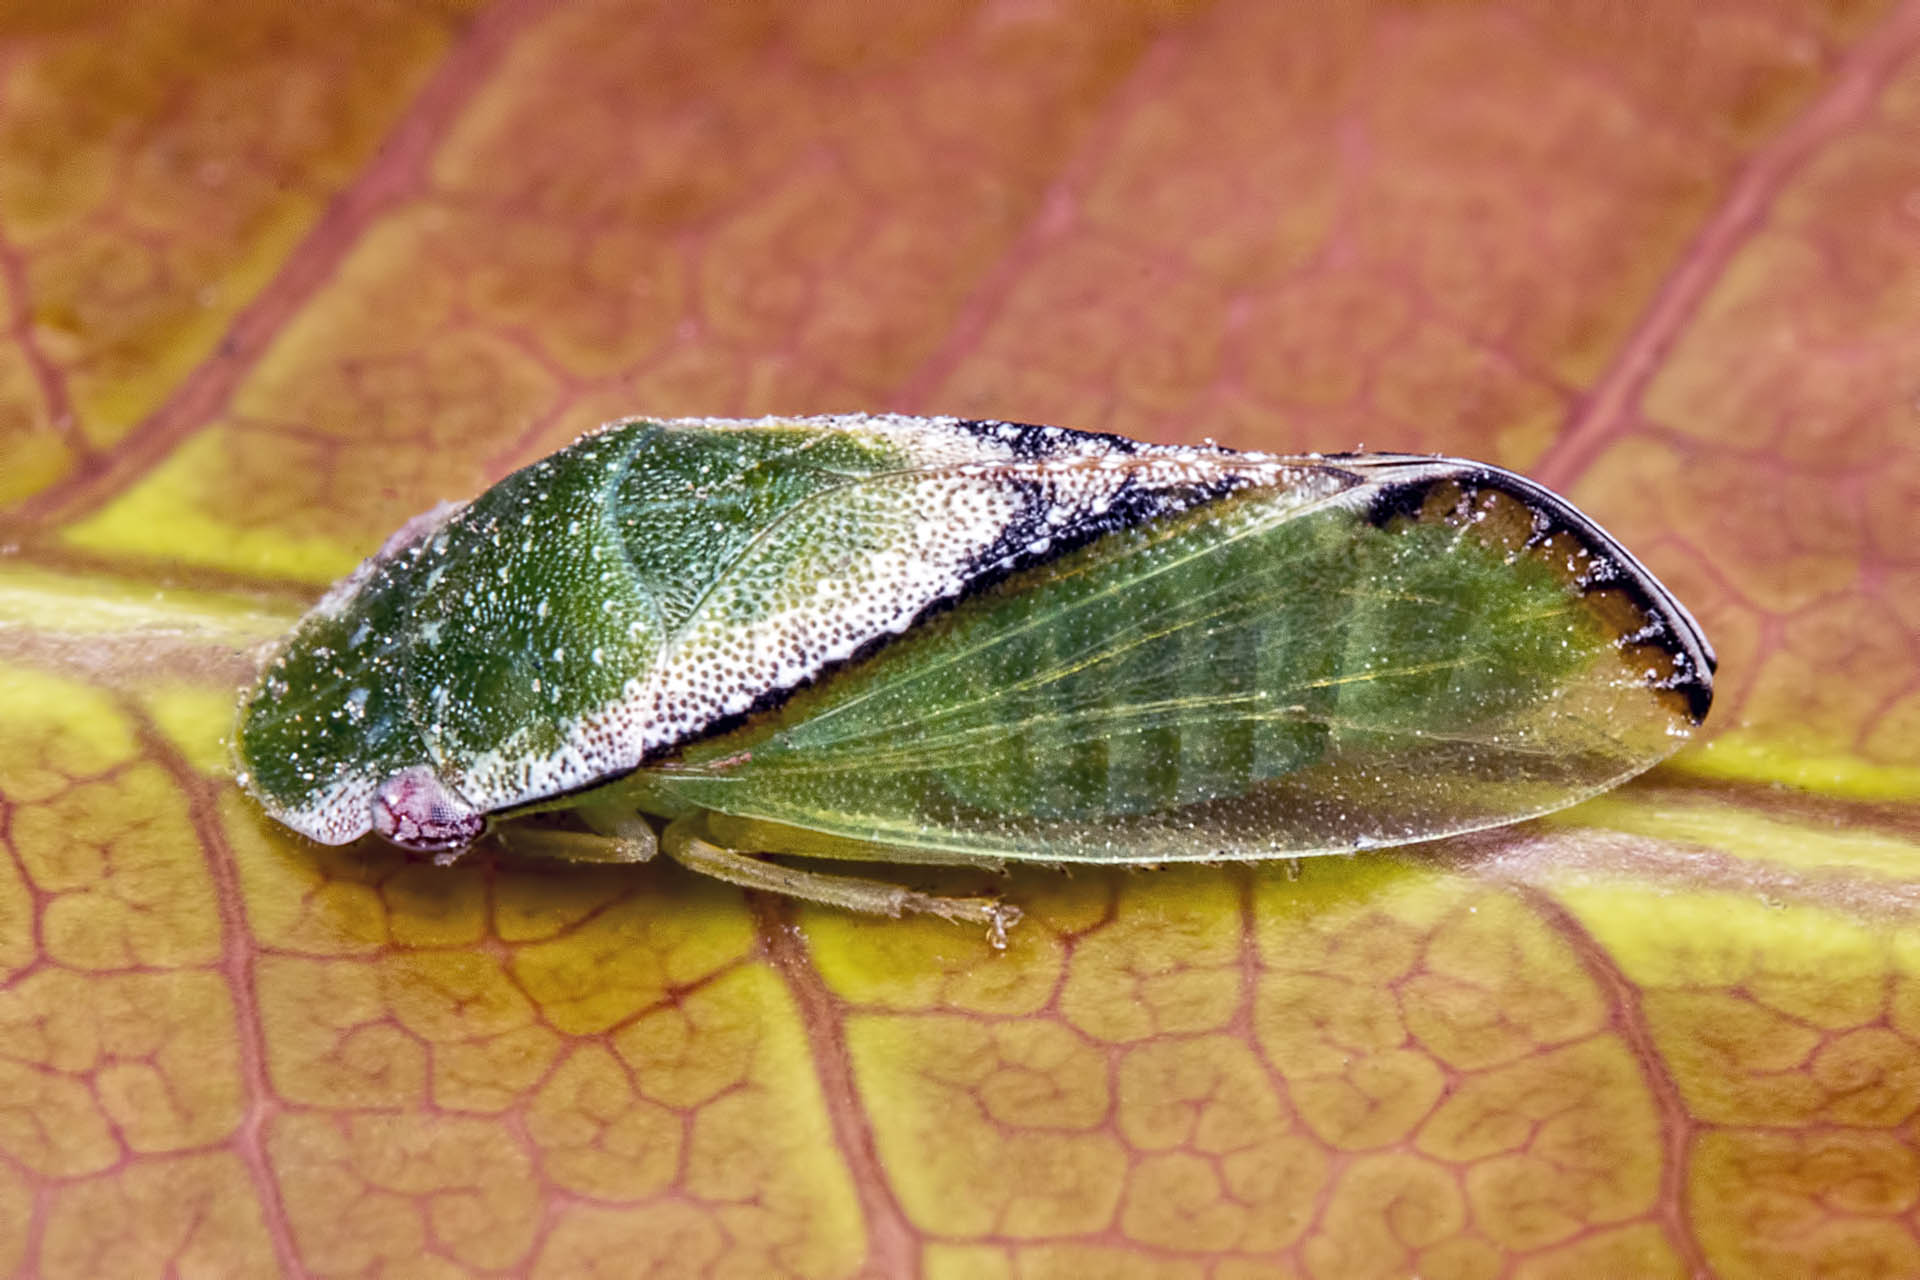
photography, leaf, green, insect, moth, fauna, invertebrate, close up, mango, india, arthropoda, ariansuresh, animalia, insecta, neoptera, condylognatha, hemiptera, chennai, tamilnadu, otherextensiontube31mm, leafhopper, auchenorrhyncha, cicadomorpha, hopper, spittlebug, froghopper, cercopoidea, mangoleaf, aphrophoridae, macro photography, moths and butterflies, net winged insects